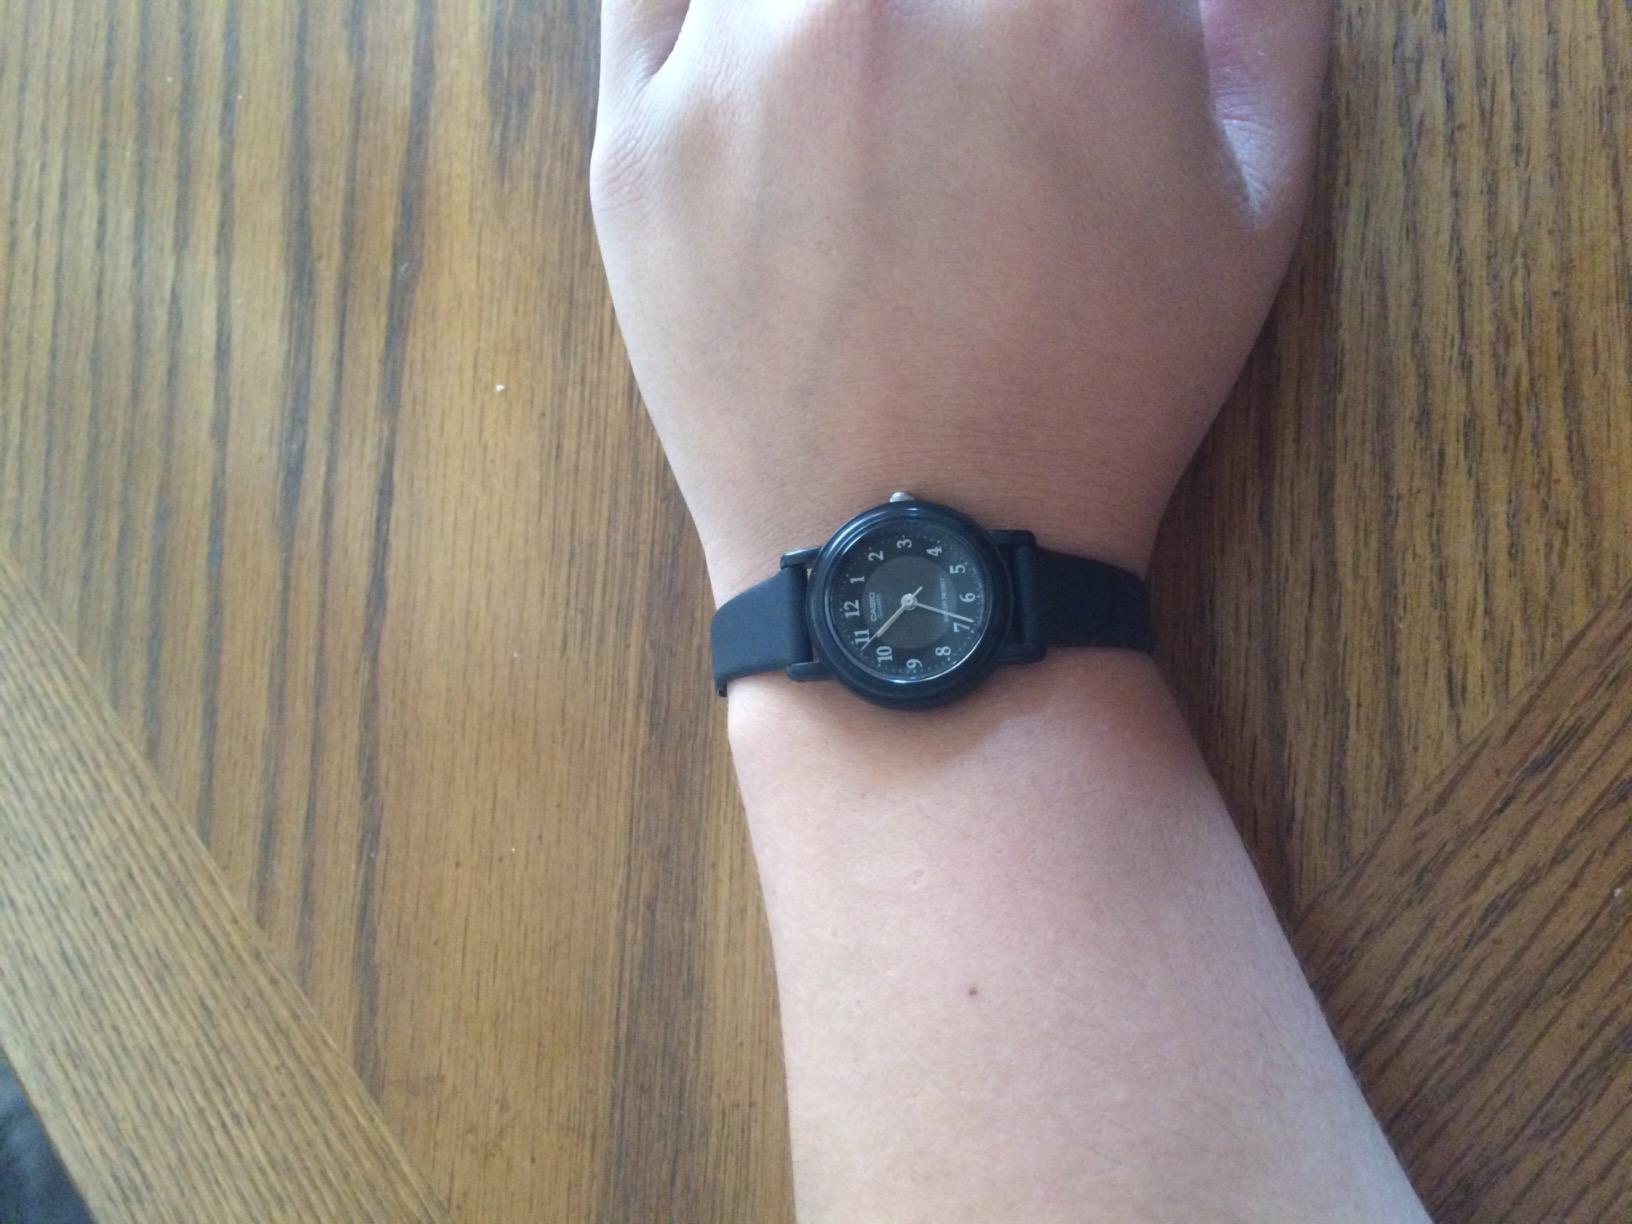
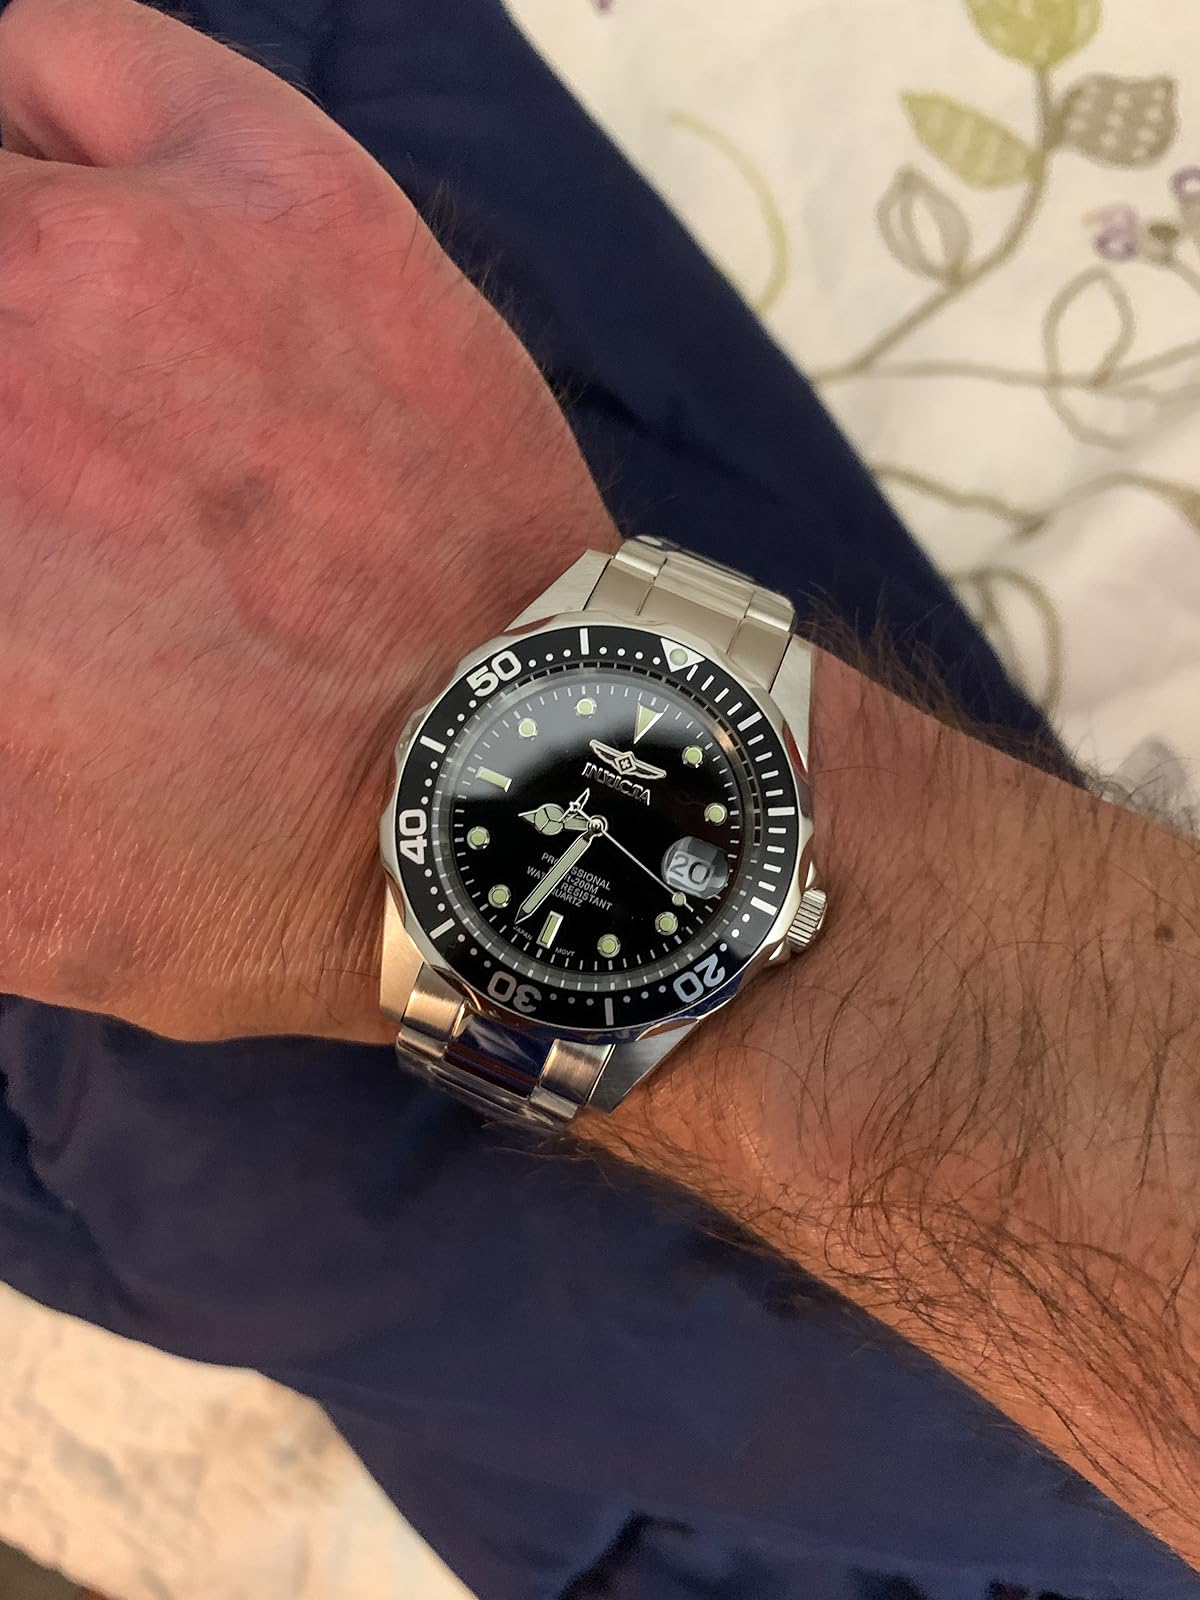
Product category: accessories_watch
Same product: no